Group GT1

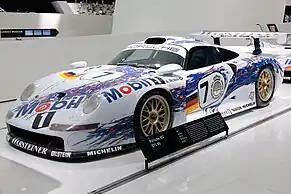
Porsche 911 GT1 (993) which would mark the beginning of the GT1 Prototype era

Following the loss of Patrick Peter from the BPR Organisation, the BPR Organisation evolved into the Stephane Ratel Organisation, with the SRO now co-organising the championship with the FIA. With this change, it saw an even larger influx of professional teams and manufacturers, with the whole grid of the GT1 class consisting of nothing but professional teams. The 1997 season saw the entry of the Mercedes-AMG Team, who would debut the CLK GTR. Similar to the 911 GT1, the CLK GTR was yet another homologation special prototype, with the car only being a racing-version of a production Grand Tourer in name. The car had no street legal version even built by the time the category collapsed in 1999, and shared only the instrumentation, front grille and the four headlamps with the normal CLK (C208). That same season, realising that the F1 GTR would not be competitive against the homologation specials, McLaren also updated the bodywork of the car, with the alterations so significant that they were forced to build a road car with the updated bodywork, effectively turning the car into a homologation special. The resulting car was known as the F1 GT, with three being built. In 1998, realising that with the introduction of the updated CLK LM, and the 911 GT1-98, the F1 GTR could no longer be competitive, McLaren withdrew backing from the program, following BMW which had done so the previous year, in 1997, although two cars would still be entered by Parabolica Motorsports and Davidoff Classic. In 1999, following the total domination of the Mercedes-AMG team in the Championship in the previous season, which saw them win all races in the championship, with both the CLK GTR and LM, no GT1 teams entered the category, apart from the Mercedes-AMG Team. As such, the FIA chose to run the 1999 FIA GT Championship with just the GT2 class.